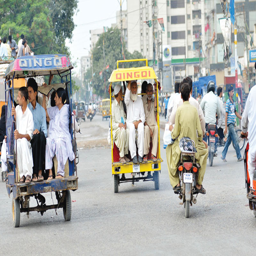
an affordable mode of travel .